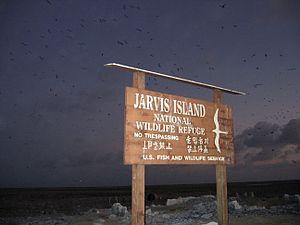
L'île Jarvis, en anglais Jarvis Island, est une île corallienne inhabitée appartenant aux États-Unis et située dans l’océan Pacifique à 2 409 km au sud d'Honolulu. Elle fait partie des îles de la Ligne et se situe à 40 kilomètres au sud de l'équateur. Pour les enquêtes statistiques, elle fait partie des Îles mineures éloignées des États-Unis.